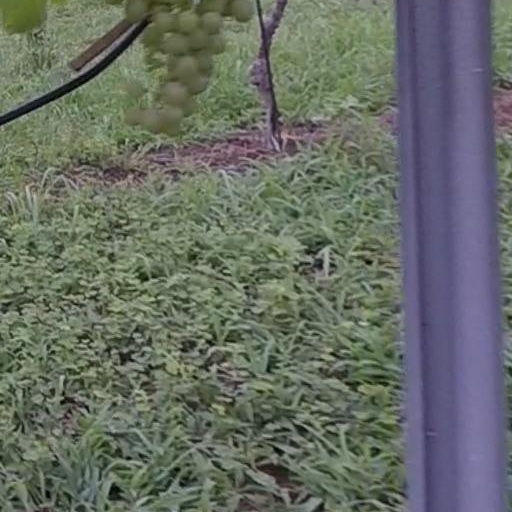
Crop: grape